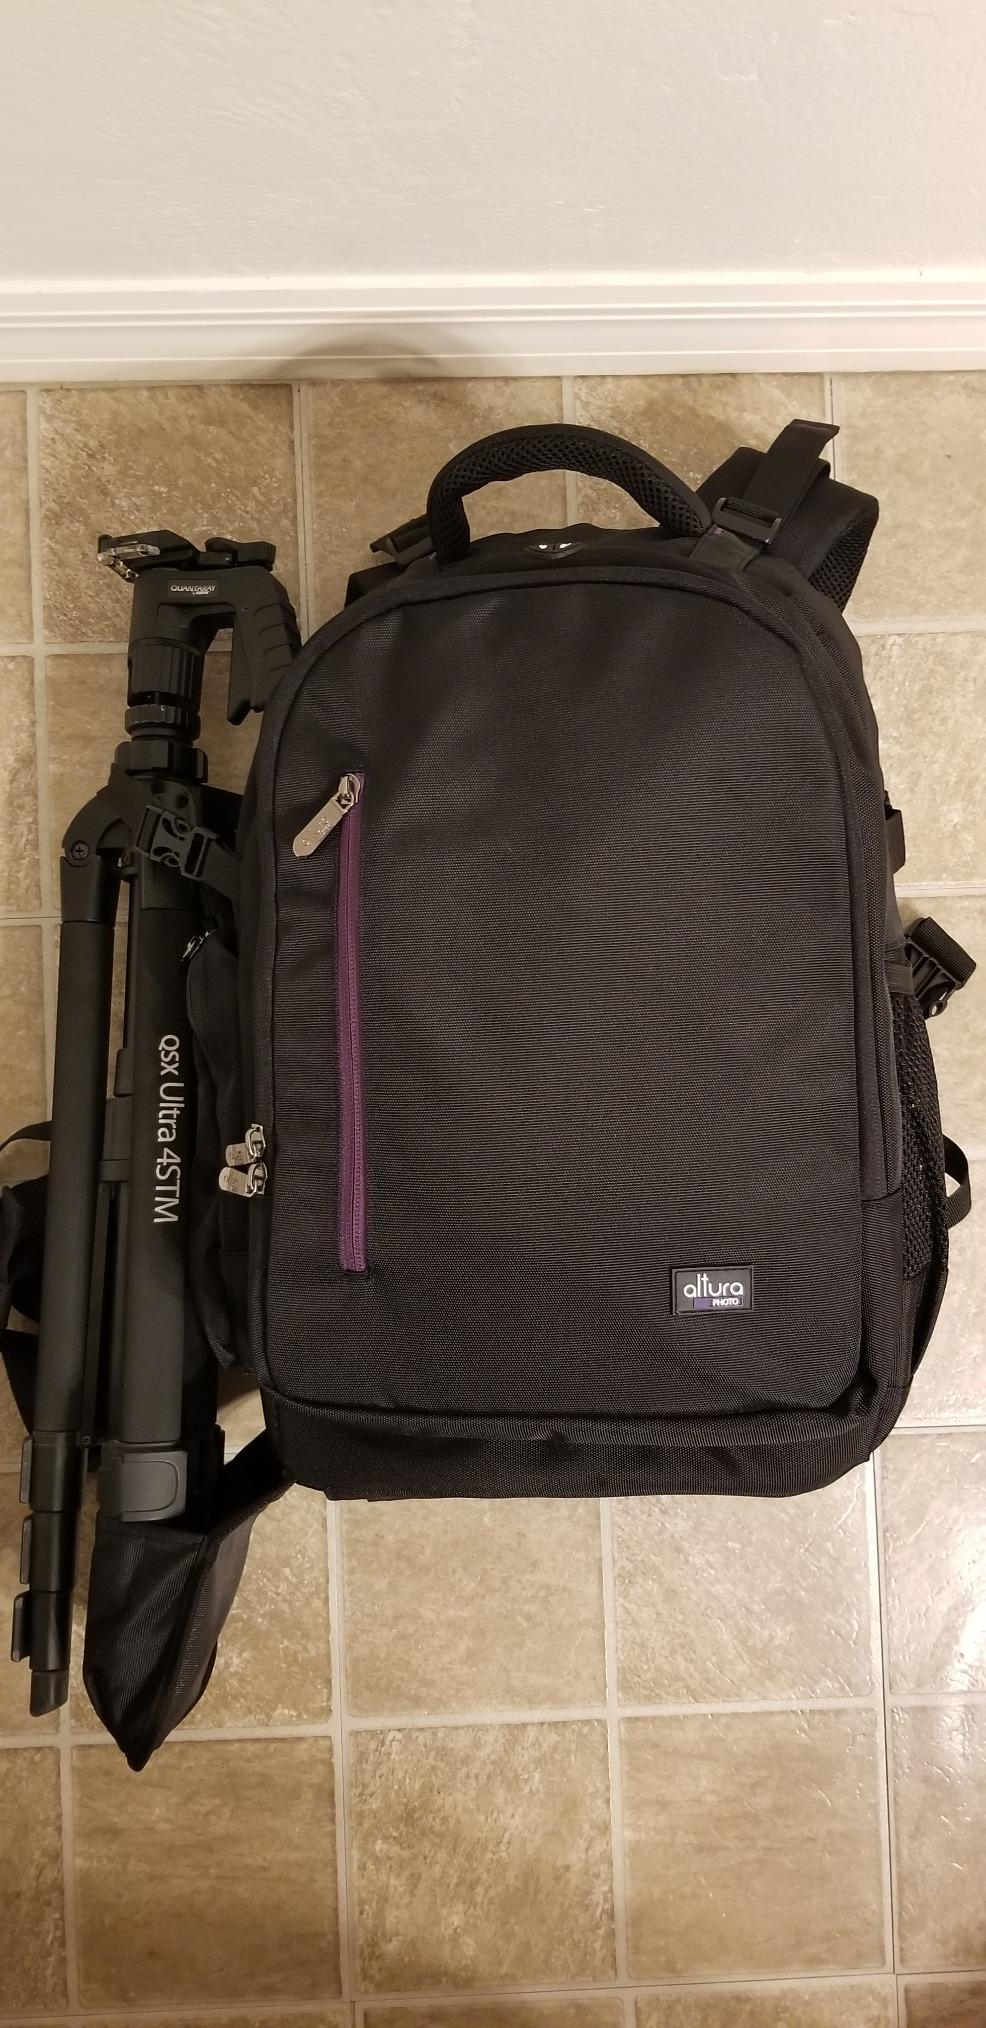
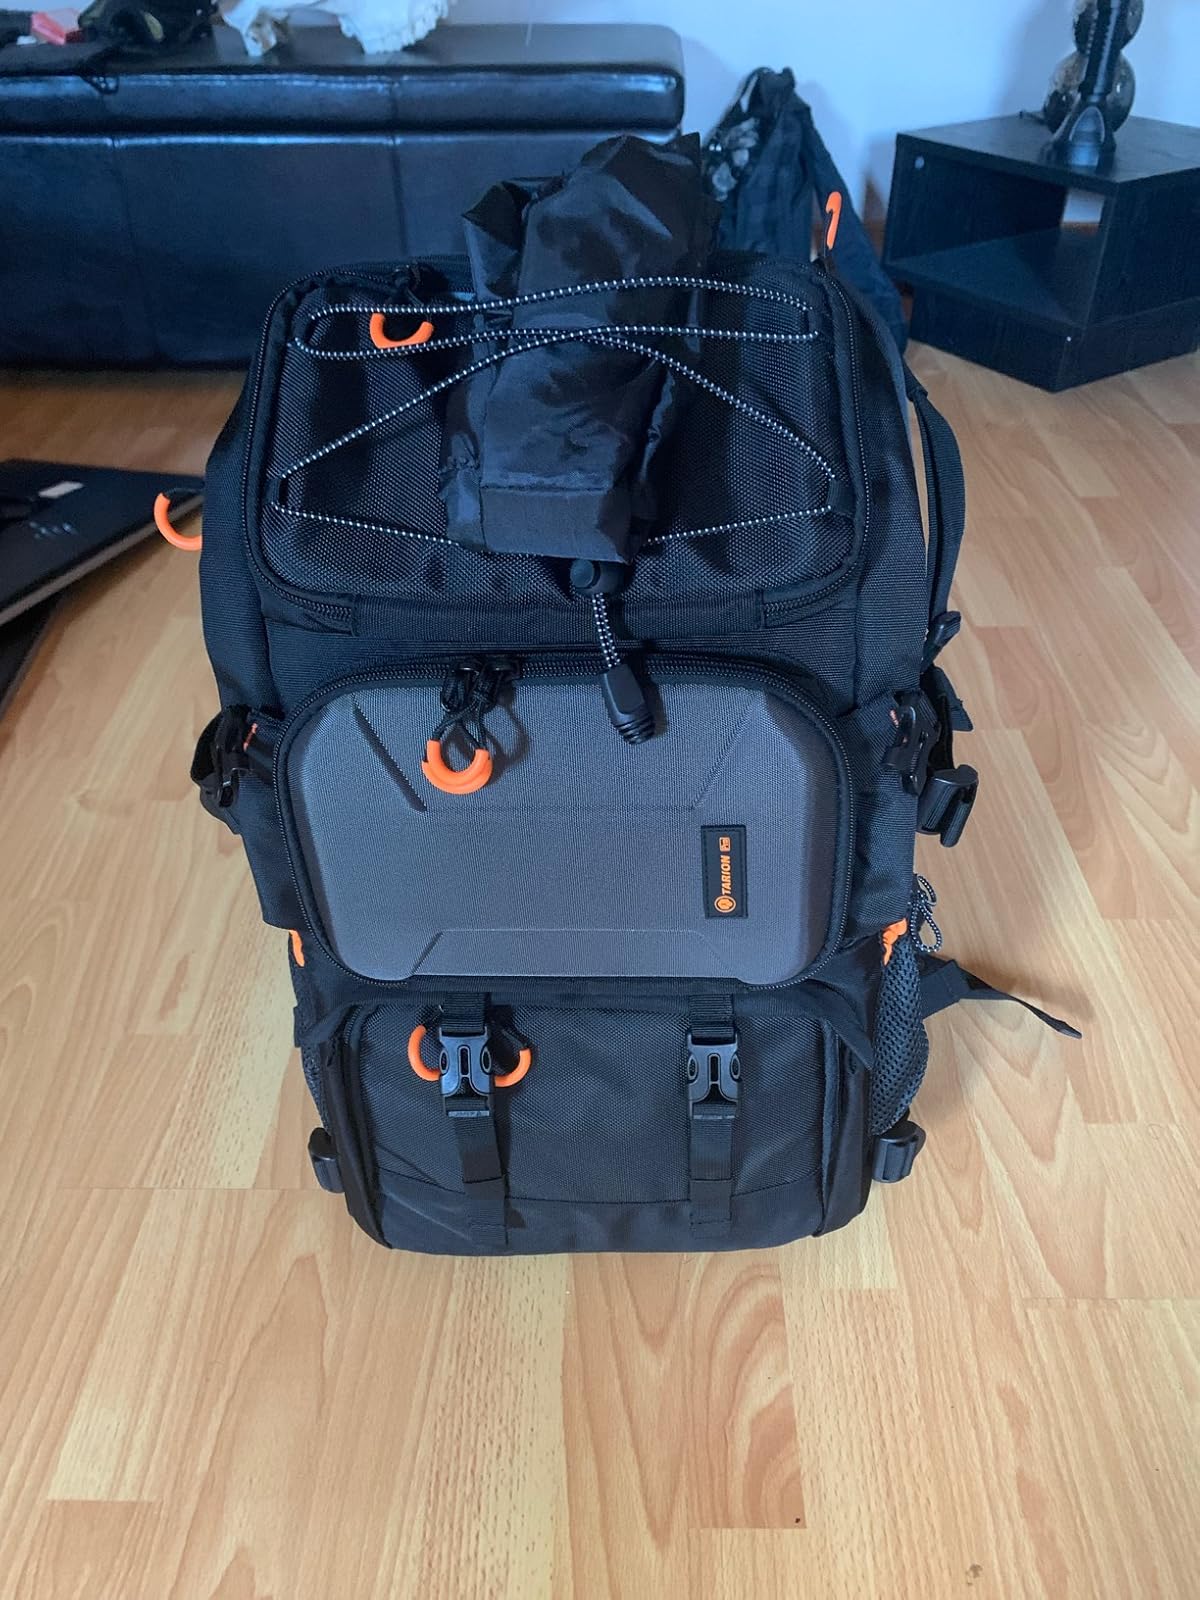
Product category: bag
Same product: no